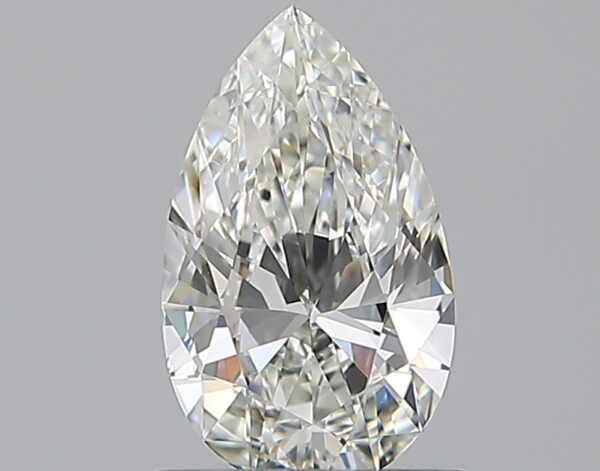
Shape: pear
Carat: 0.7
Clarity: VS1
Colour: I
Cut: EX
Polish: EX
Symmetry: VG
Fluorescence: N
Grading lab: GIA
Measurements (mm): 8.16 x 4.92 x 2.92